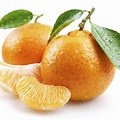
Label: mandarine